Sappho

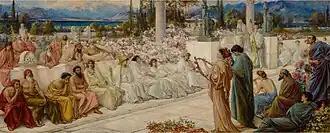
An oil painting of Sappho, accompanied by a lyre-player and an aulos-player, performing for a group of men and women.

Sappho probably wrote around 10,000 lines of poetry; today, only about 650 survive. She is best known for her lyric poetry, written to be accompanied by music. The "Suda" also attributes to her epigrams, elegiacs, and iambics; three of these epigrams are extant, but are in fact later Hellenistic poems inspired by Sappho. The iambic and elegiac poems attributed to her in the "Suda" may also be later imitations. Ancient authors claim that she primarily wrote love poetry, and the indirect transmission of her work supports this notion. However, the papyrus tradition suggests that this may not have been the case: a series of papyri published in 2014 contains fragments of ten consecutive poems from an ancient edition of Sappho, of which only two are certainly love poems, while at least three and possibly four are primarily concerned with family.